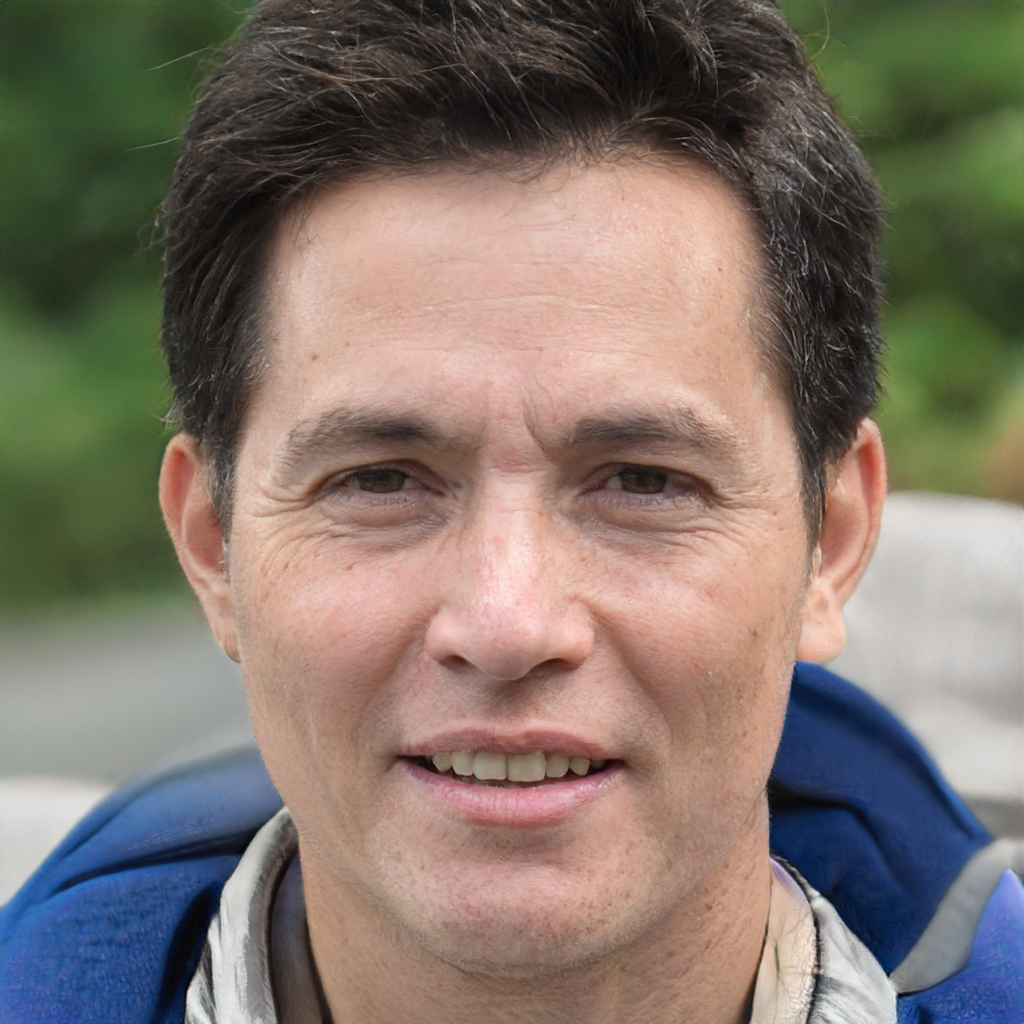
Gender: Male